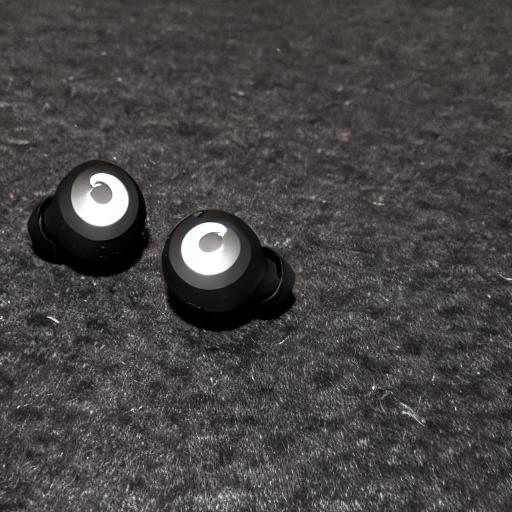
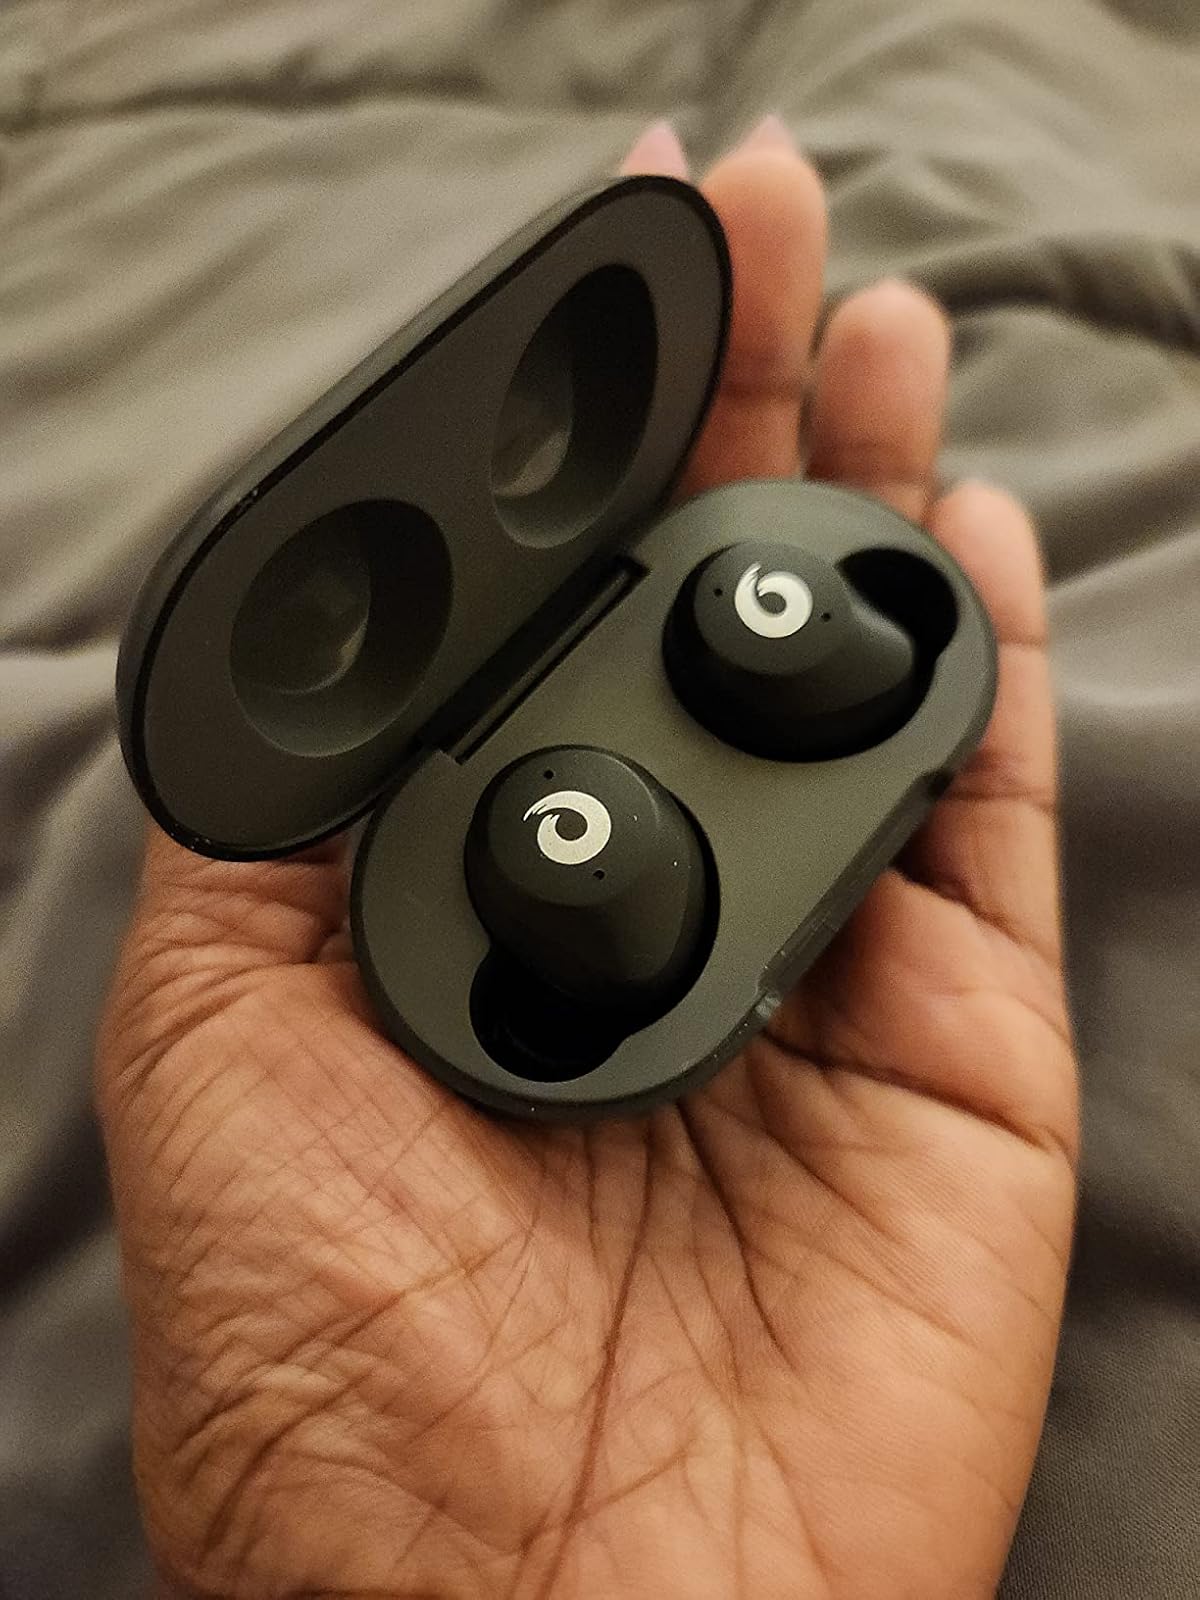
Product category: earbuds
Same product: no